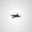
Label: airplane